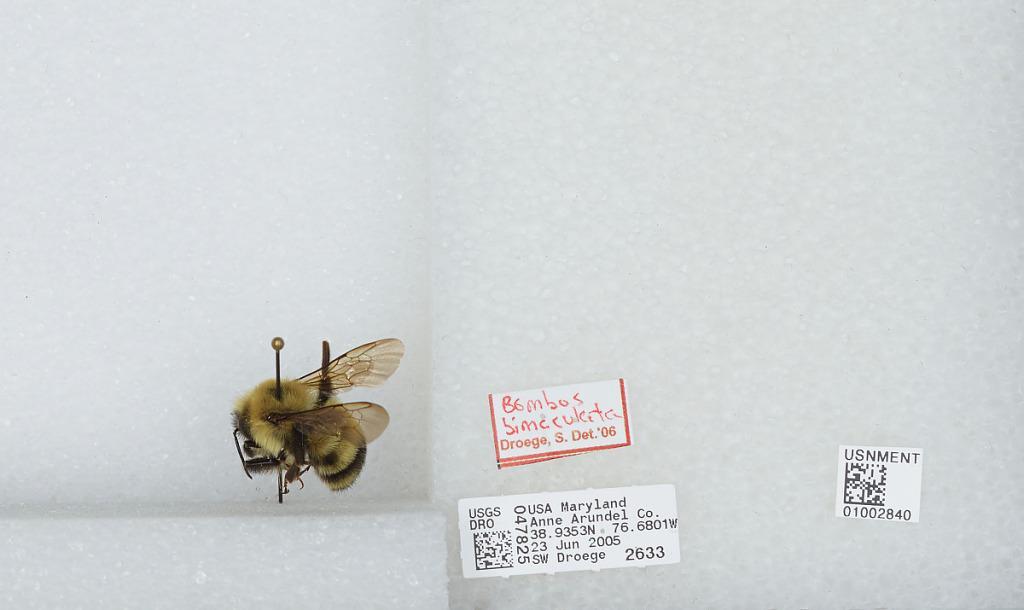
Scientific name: Bombus (Pyrobombus) bimaculatus Cresson
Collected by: S. Droege
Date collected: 2005-6-23
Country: United States
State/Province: Maryland
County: Anne Arundel
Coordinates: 39, -76.6
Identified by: Droege, S. W.